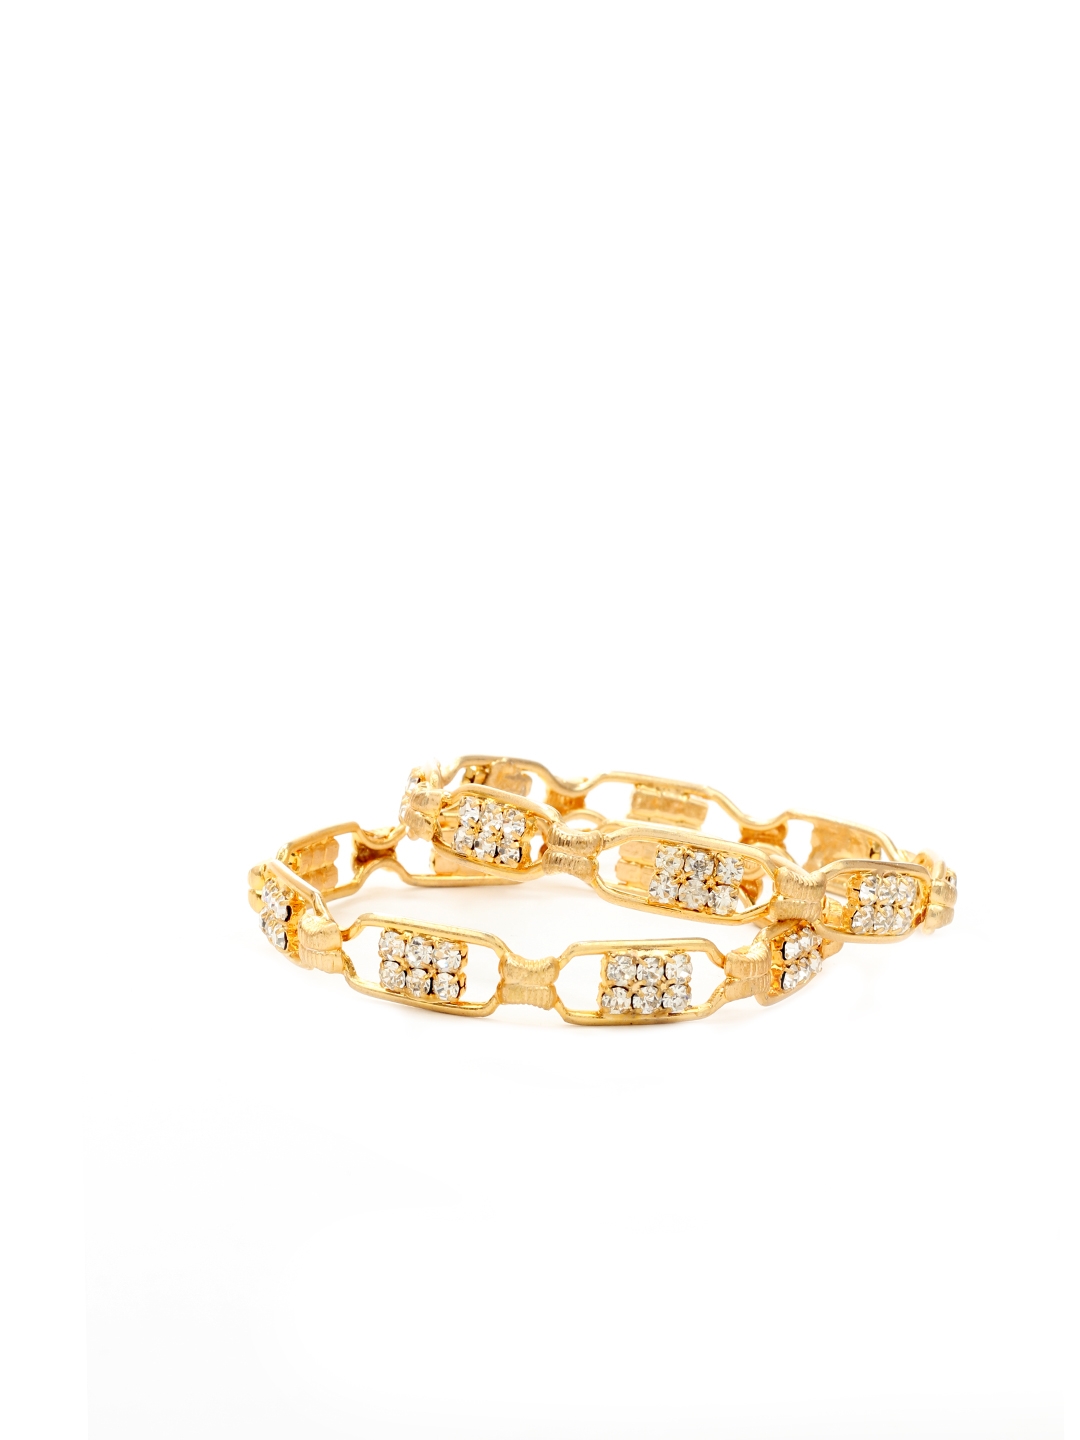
Royal Diadem Set of 2 Golden Bangles
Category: Accessories / Jewellery / Bangle
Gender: Women
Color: Gold
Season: Summer 2012
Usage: Casual